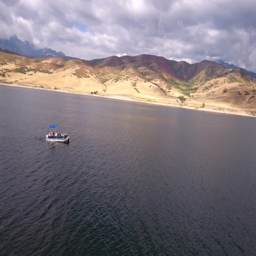
an aerial shot of a boat moving across a lake while fishing